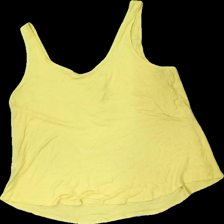
View: back
Type: Tank top
Category: Ladies
Brand: Not in the list
Brand text on label: mira
Colors: Yellow
Material: 100% viscose
Cut: Regular
Size: L
Season: Summer
Damage location: bottom right
Damage 2 location: bottom right
Price range: <50
Recommended usage: Export
Description: gult linne med snörning fram, mycket nopprig över hela